Eirjet

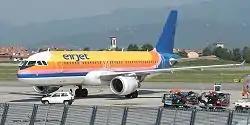
An Eirjet Airbus A320 leased from Air Jamaica at Orio al Serio Airport, Italy. (2006)

The airline was established in 2004 and started operations on 23 December 2004 with an inaugural flight to Agadir with an Airbus A320. Another two aircraft were added in summer 2005 to add flights from Cork and Shannon. One of them was painted in Air Jamaica colours, its former operator. The company founders include former Skynet Airlines personnel and Bernard Healy, who owns Idray, a Dublin company controlling the operations of Omni Tours, Omni Travel, Malaga Express and Faro Express.